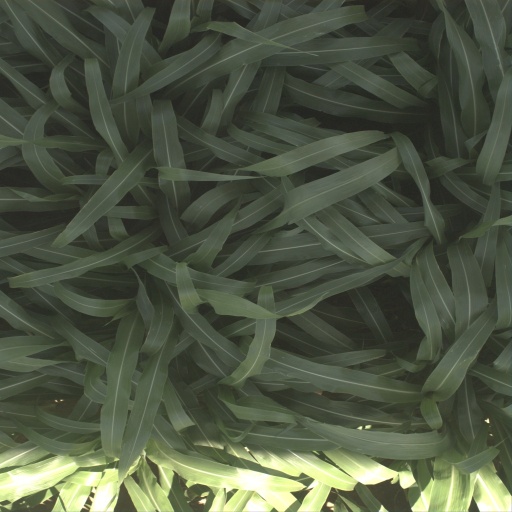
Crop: sorghum